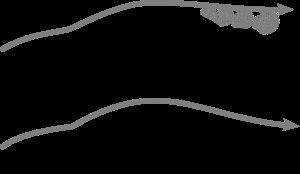
La Maserati Ghibli est une automobile de grand tourisme du constructeur automobile italien Maserati. Elle doit son nom au ghibli, un vent tempétueux du désert égyptien. Présentée au salon de Turin 1966, elle sera produite en série et commercialisée à partir de 1967 et ce jusqu'en 1973. Son code usine est AM 115. Elle sera remplacée à cette date par la Maserati Khamsin.
La Porsche 911 est une voiture de sport haut de gamme fabriquée par la firme allemande Porsche. La première génération est commercialisée en 1964, intégralement conçue par la firme de Stuttgart. Cinquante ans plus tard, le modèle emblématique de Porsche en conserve l'esthétique et le nom. La 911 est toujours produite et commercialisée dans sa dernière version en date, la 992. L'architecture du moteur est restée inchangée jusqu'à aujourd'hui. Il s'agit du 6-cylindres à plat, disposé en porte-à-faux arrière.